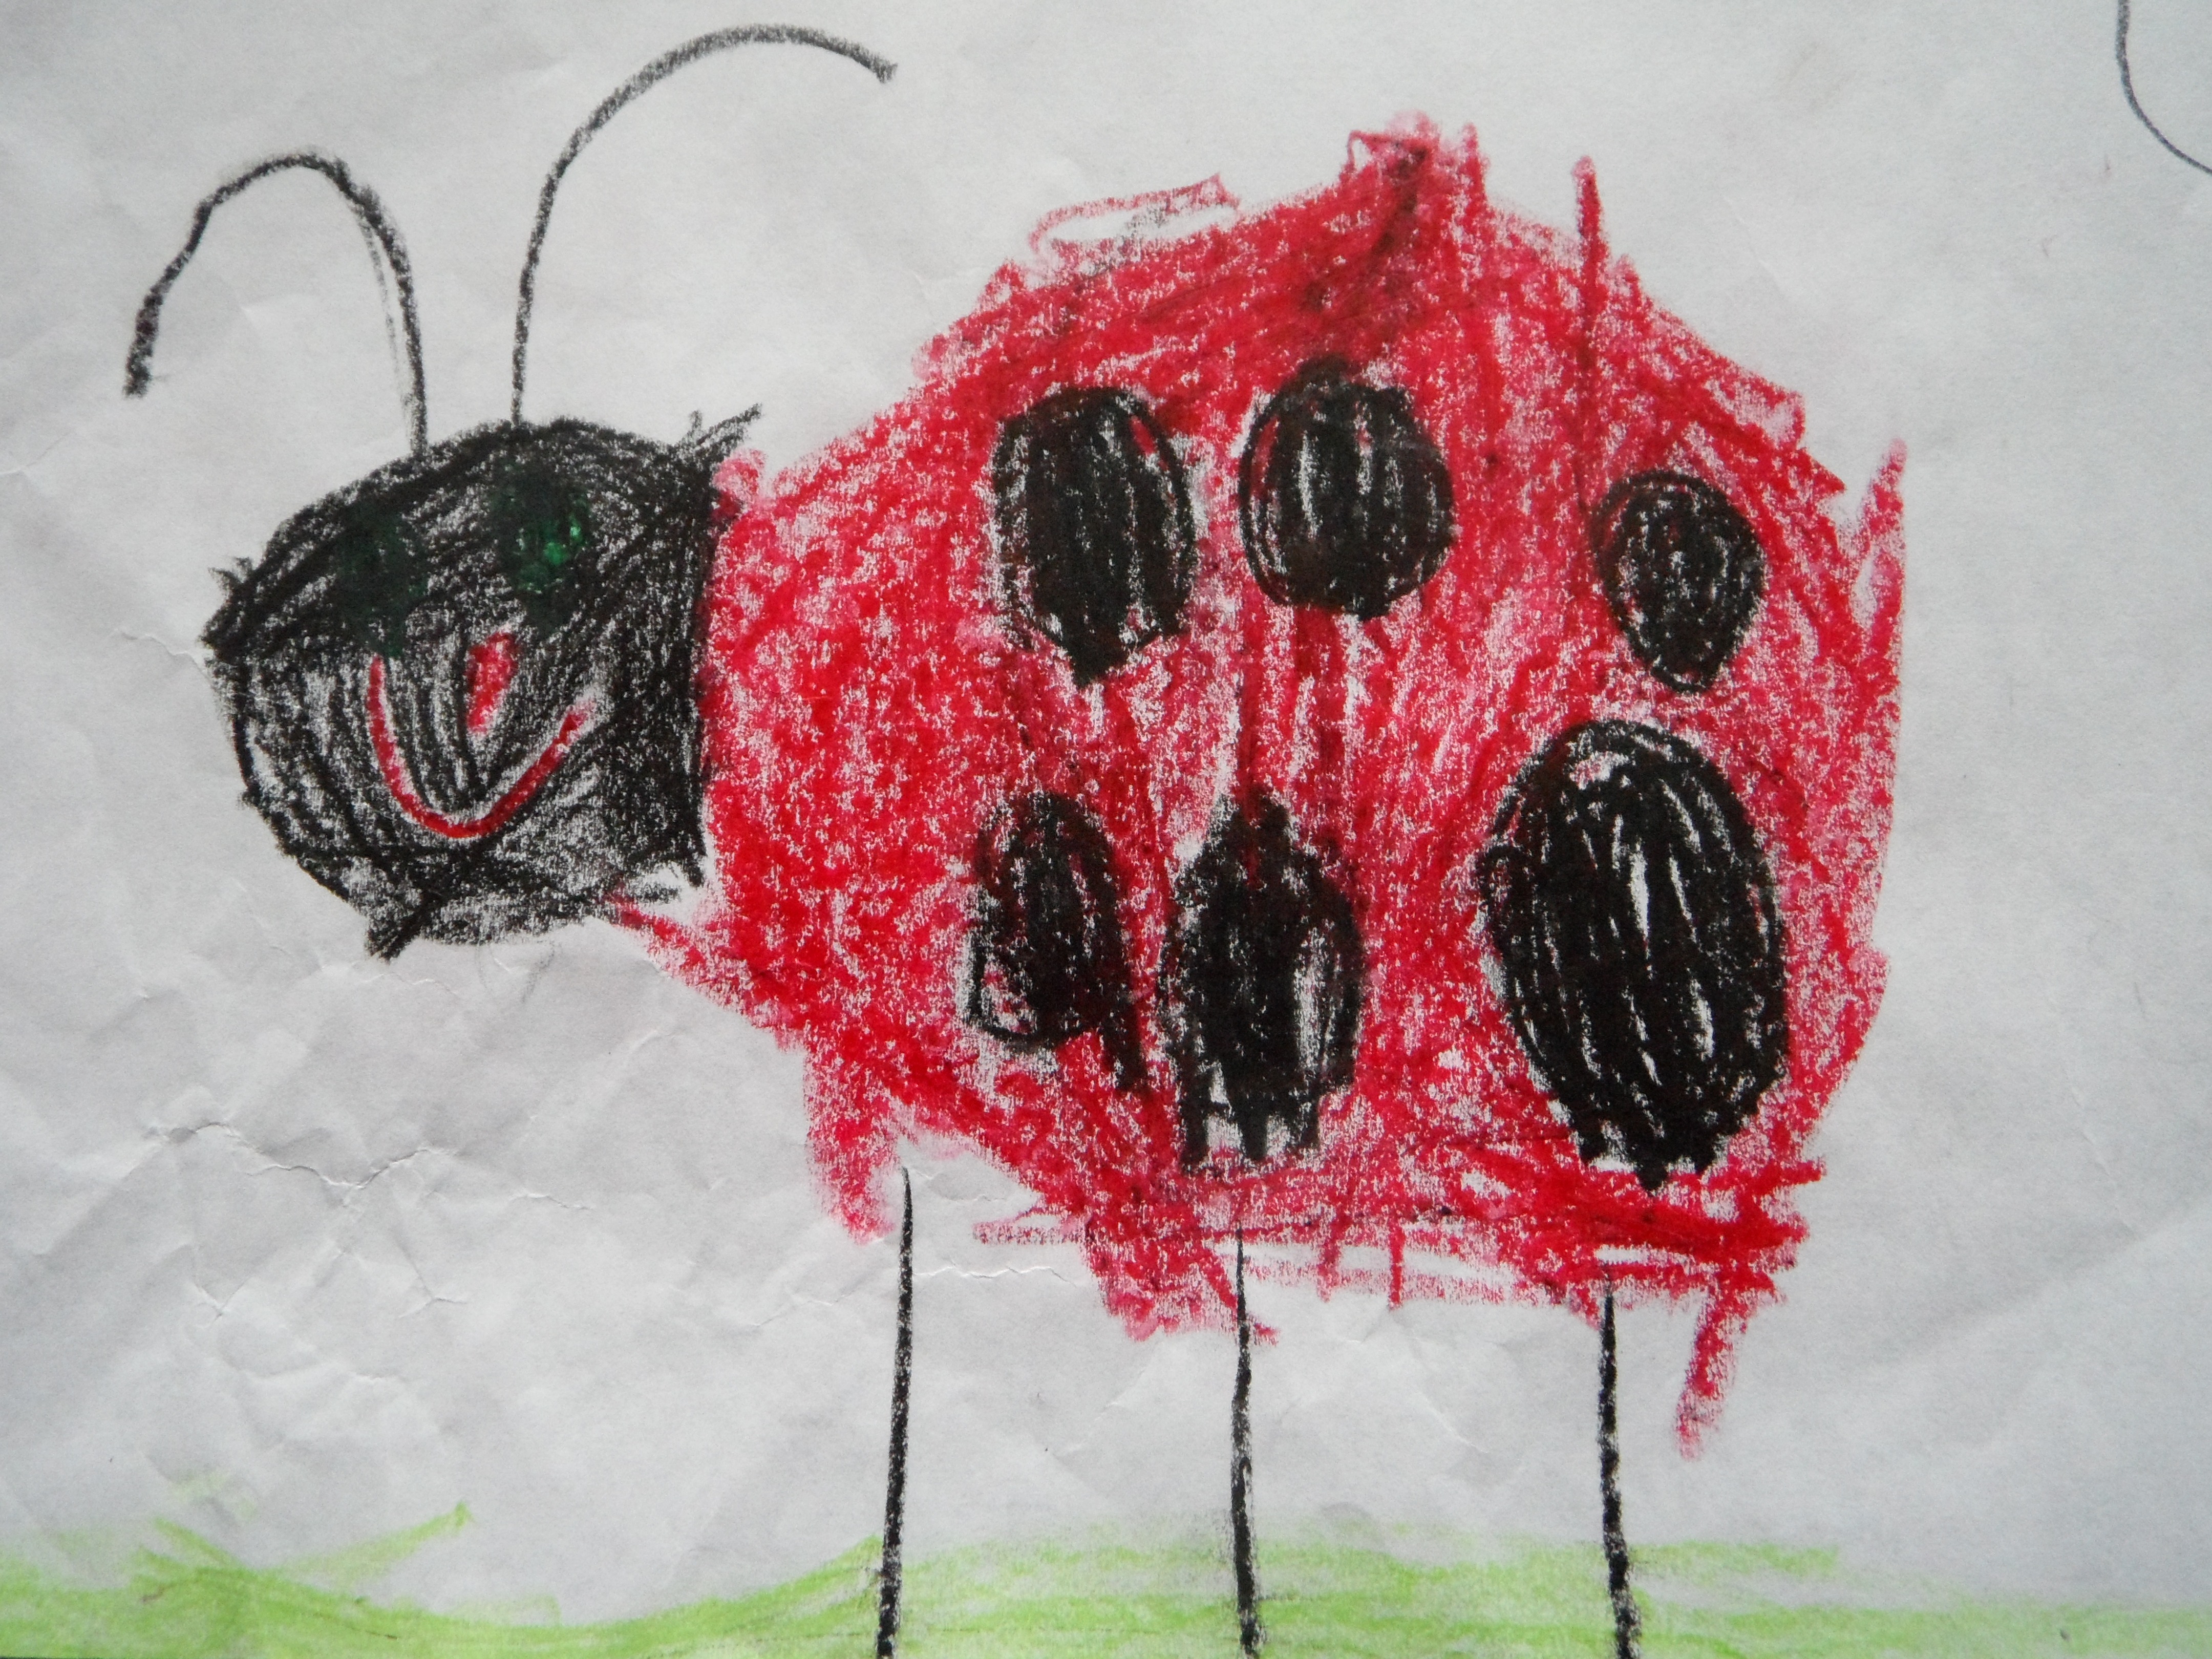
flower, animal, pattern, red, insect, child, paint, ladybug, textile, art, children, drawing, kindergarten, painted, beetle, luck, lucky ladybug, children drawing, character development